NGC 6085

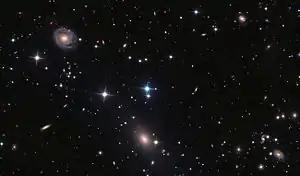
NGC 6085 (above, left) and NGC 6086 (below, center)

NGC 6085 is a spiral galaxy in the constellation of Corona Borealis. It has a diameter of about 225,000 light years. It is also classified as a LINER galaxy and is a member of Abell 2162.